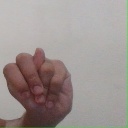
अक्षर: न